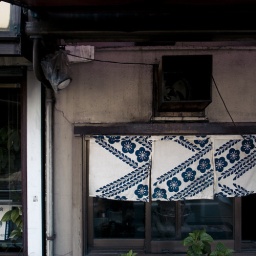
A blue and white zig zagged noren in the entrance to a greasy spoon in Yanaka.